Marian and Holy Trinity columns

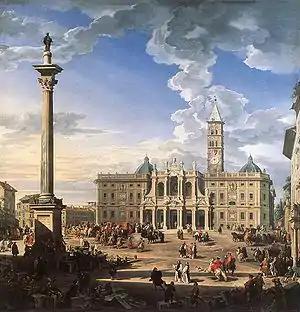
The Marian column in front of the Basilica di Santa Maria Maggiore in Rome

Marian columns are religious monuments depicting the Virgin Mary on the top, often built in thanksgiving for the ending of a plague (plague columns) or for some other reason. The purpose of the Holy Trinity columns was usually simply to celebrate the church and the faith, though the plague motif could sometimes play its role in their erection as well. Erecting religious monuments in the form of a column surmounted by a figure or a Christian symbol was a gesture of public faith that flourished in the Catholic countries of Europe, especially in the 17th and 18th centuries. Thus, they became one of the most visible features of Baroque architecture. This usage also influenced some Eastern Orthodox Baroque architecture.